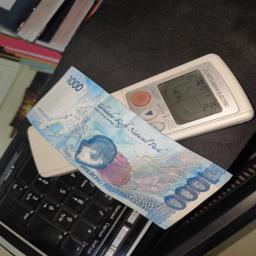
Label: 1000_Old_Back